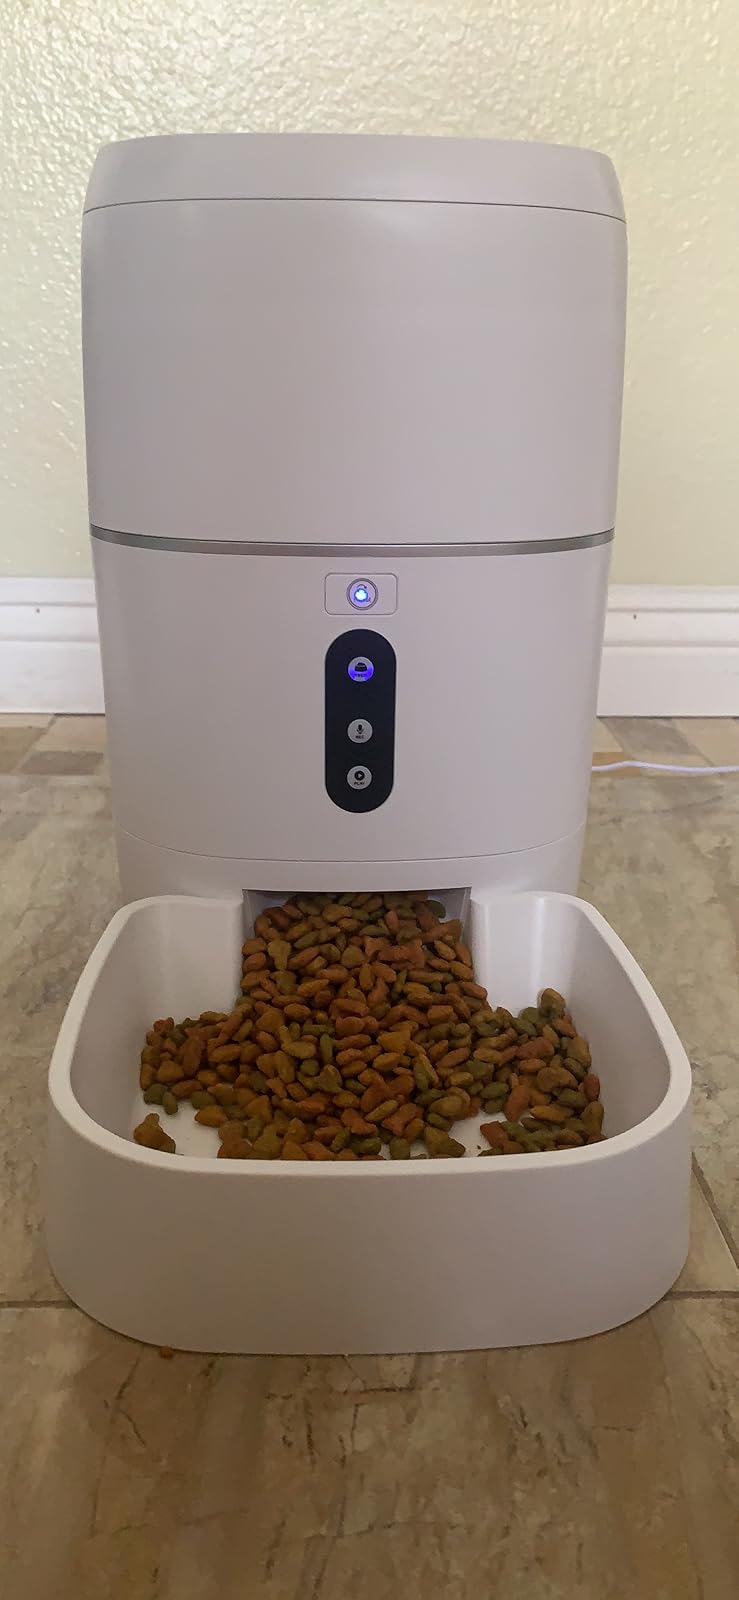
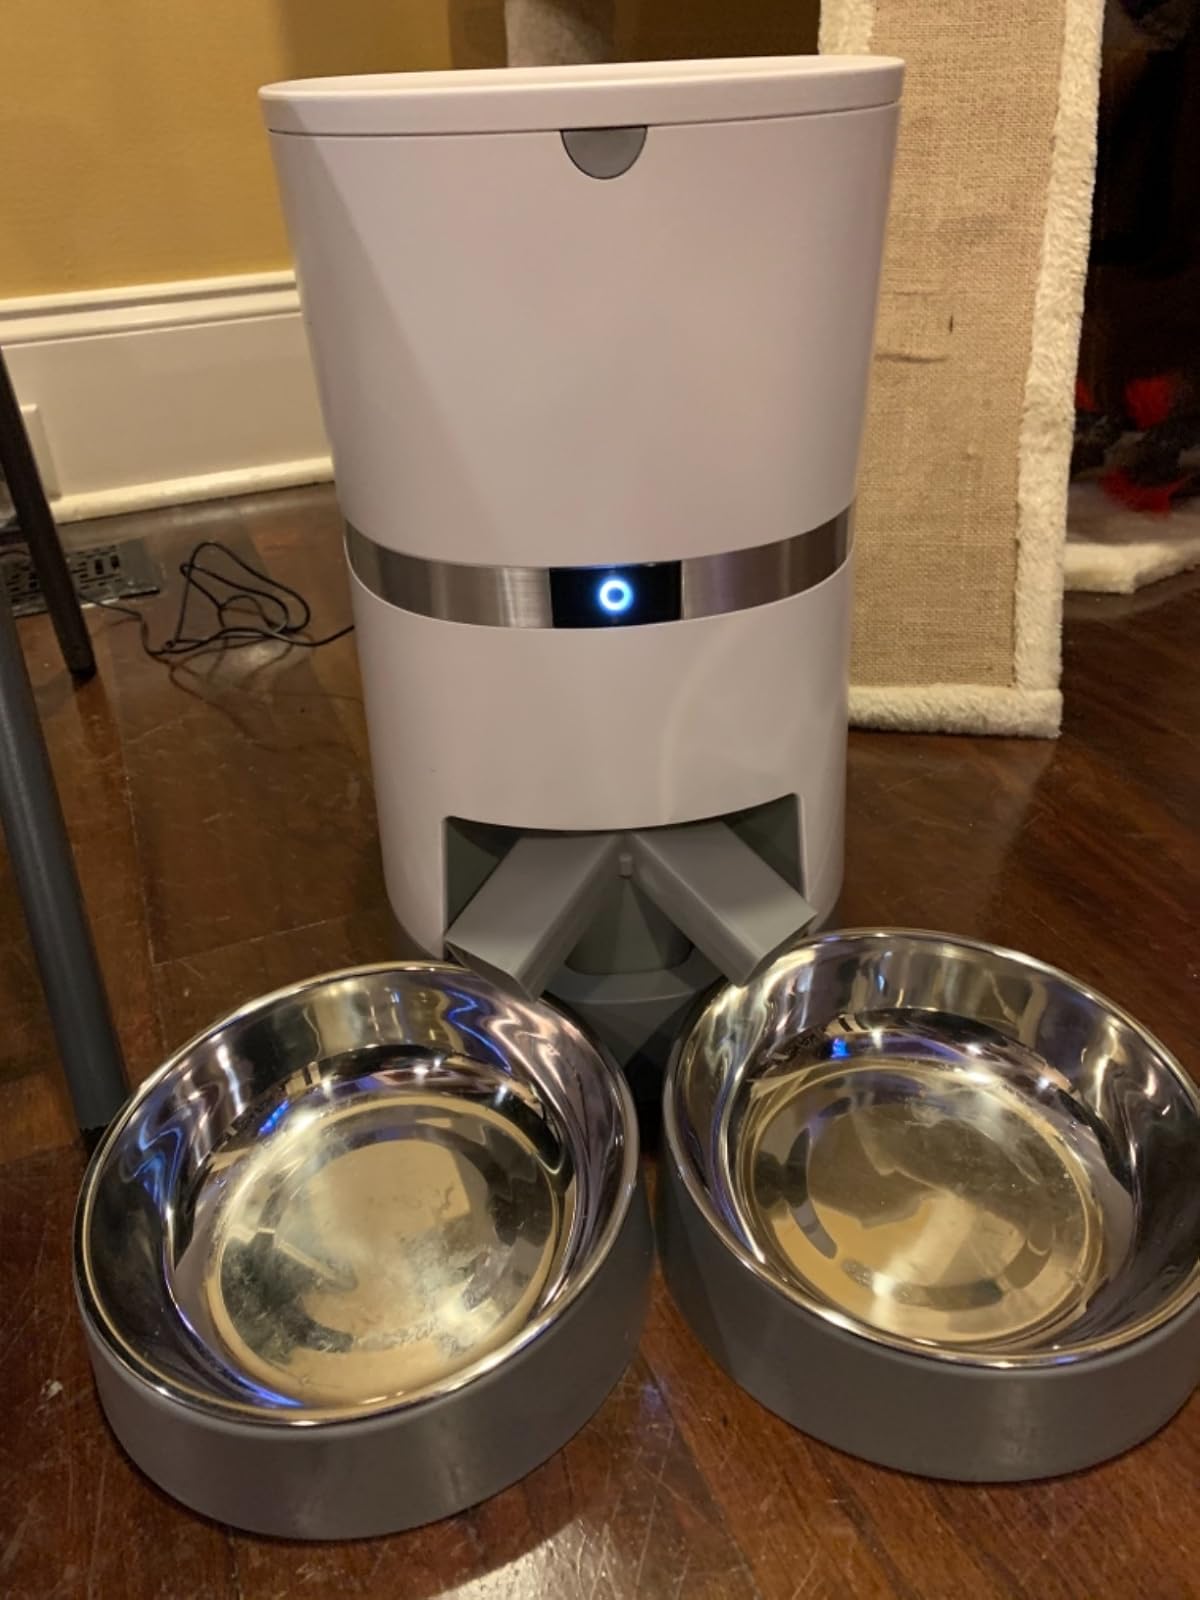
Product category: items_feeder
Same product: no